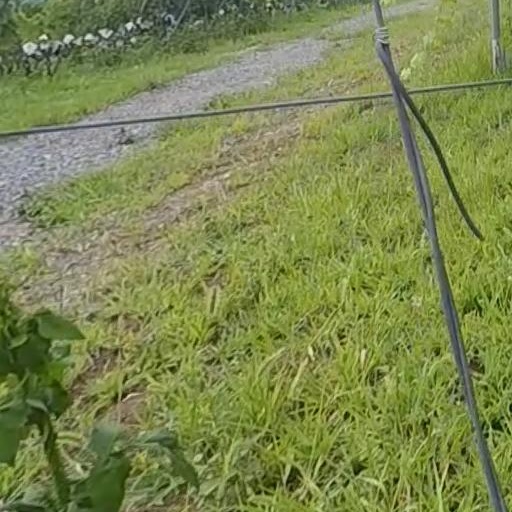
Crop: grape